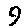
Label: 9